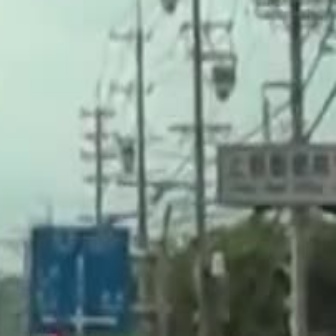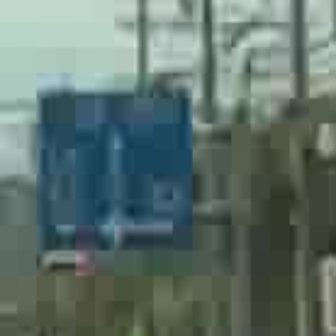
  Please identify the target specified by the bounding box [21,223,128,329] in the first image and locate it in the second image. Return the coordinates in [x_min,y_min,x_max,y_max] format.
Answer: [35,84,191,239]